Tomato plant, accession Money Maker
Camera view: vertical (180 deg); turntable rotation: 270 degrees
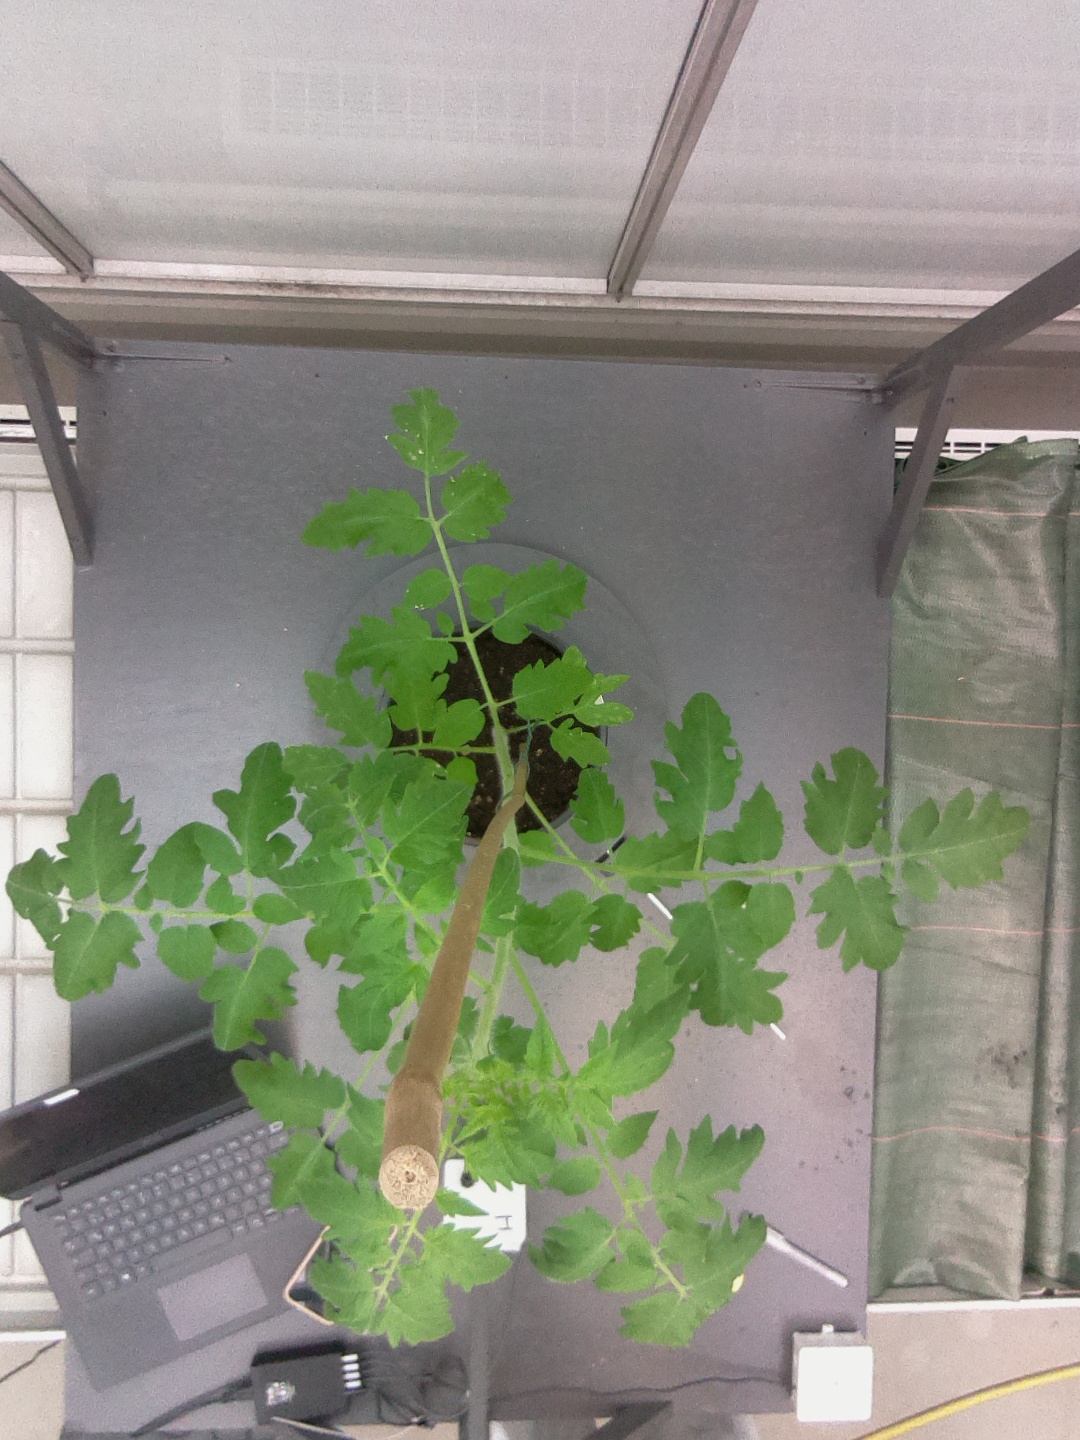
BBCH growth stage 16: 12 of true leaves visible